2010 FIFA World Cup Group C

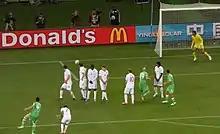
England vs Algeria

Jermain Defoe's 23rd-minute goal allowed England to claim the win and progress to the knockout stage of the competition. After the goal, England created several more chances but were unable to add to their lead.